Nine Little Piano Pieces

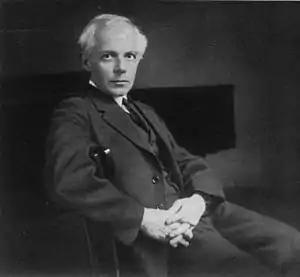
Béla Bartók in 1927

Nine Little Piano Pieces, Sz. 82, BB 90 is a collection of short pieces for piano by Hungarian composer Béla Bartók. It was completed in 1926.